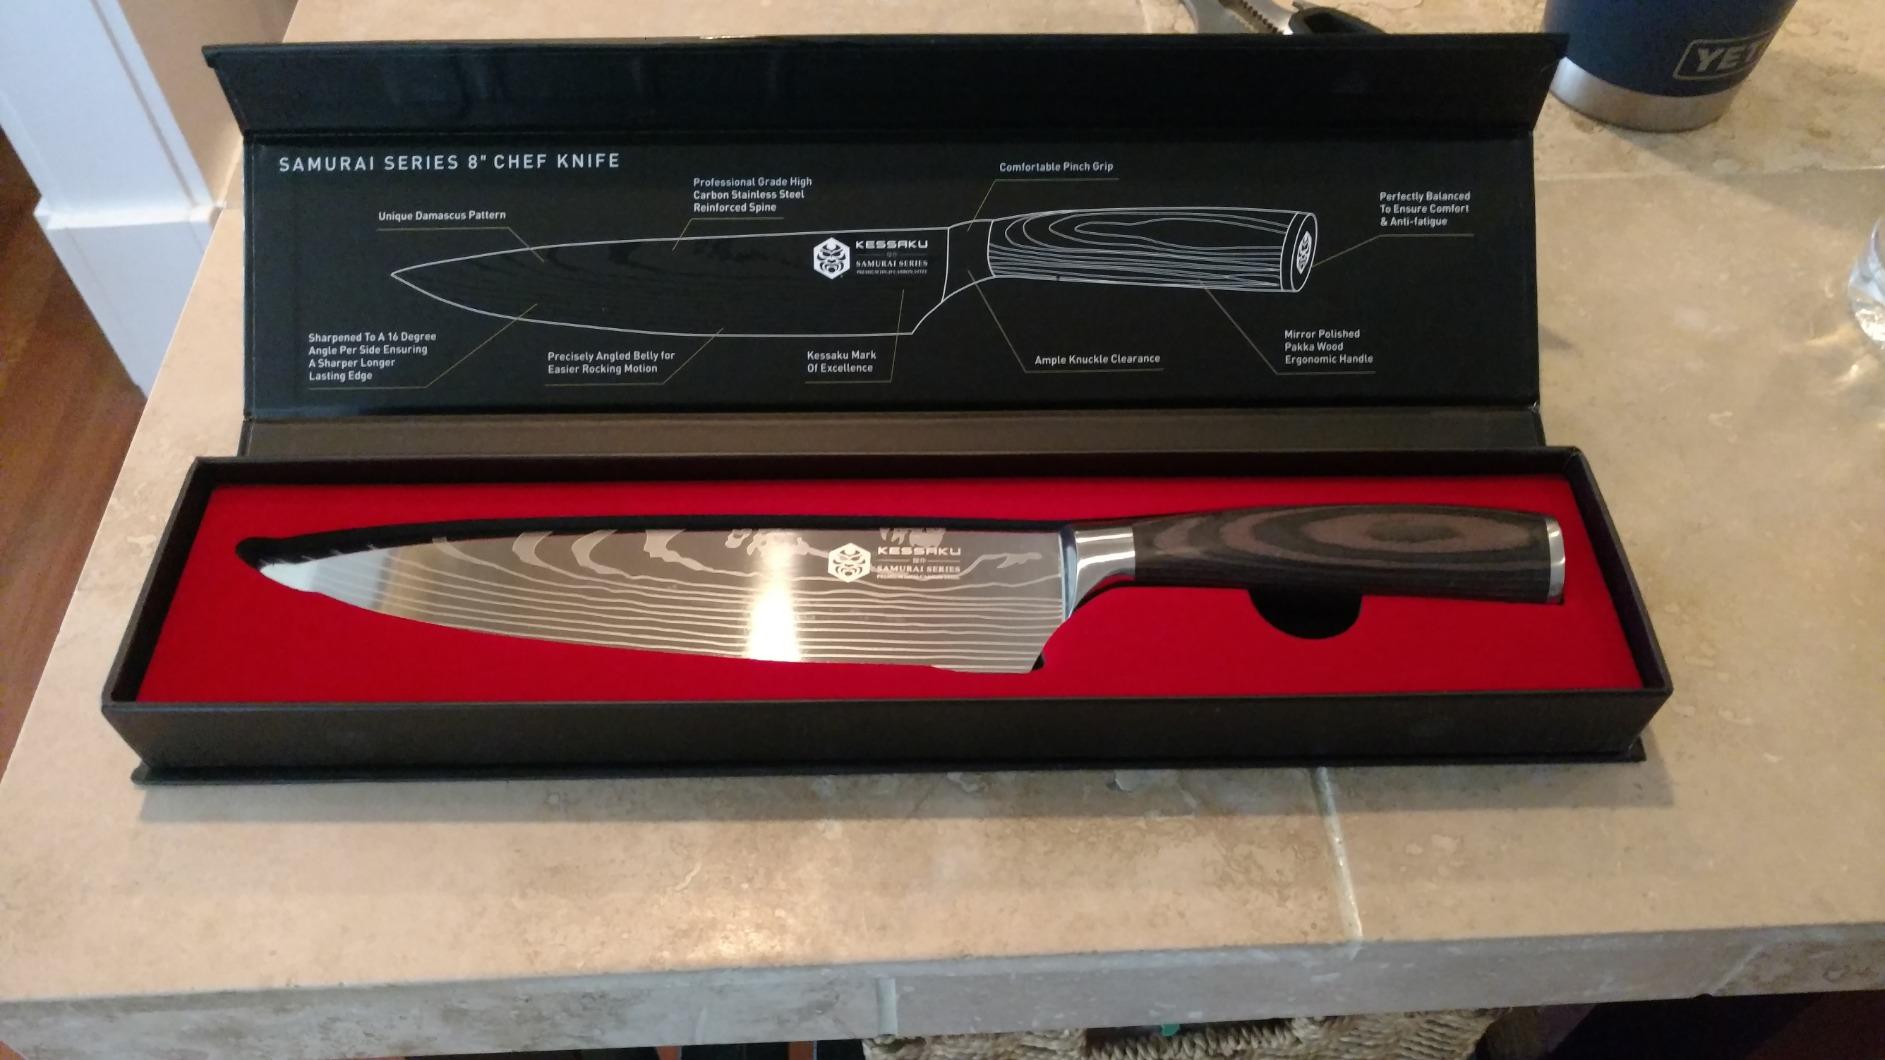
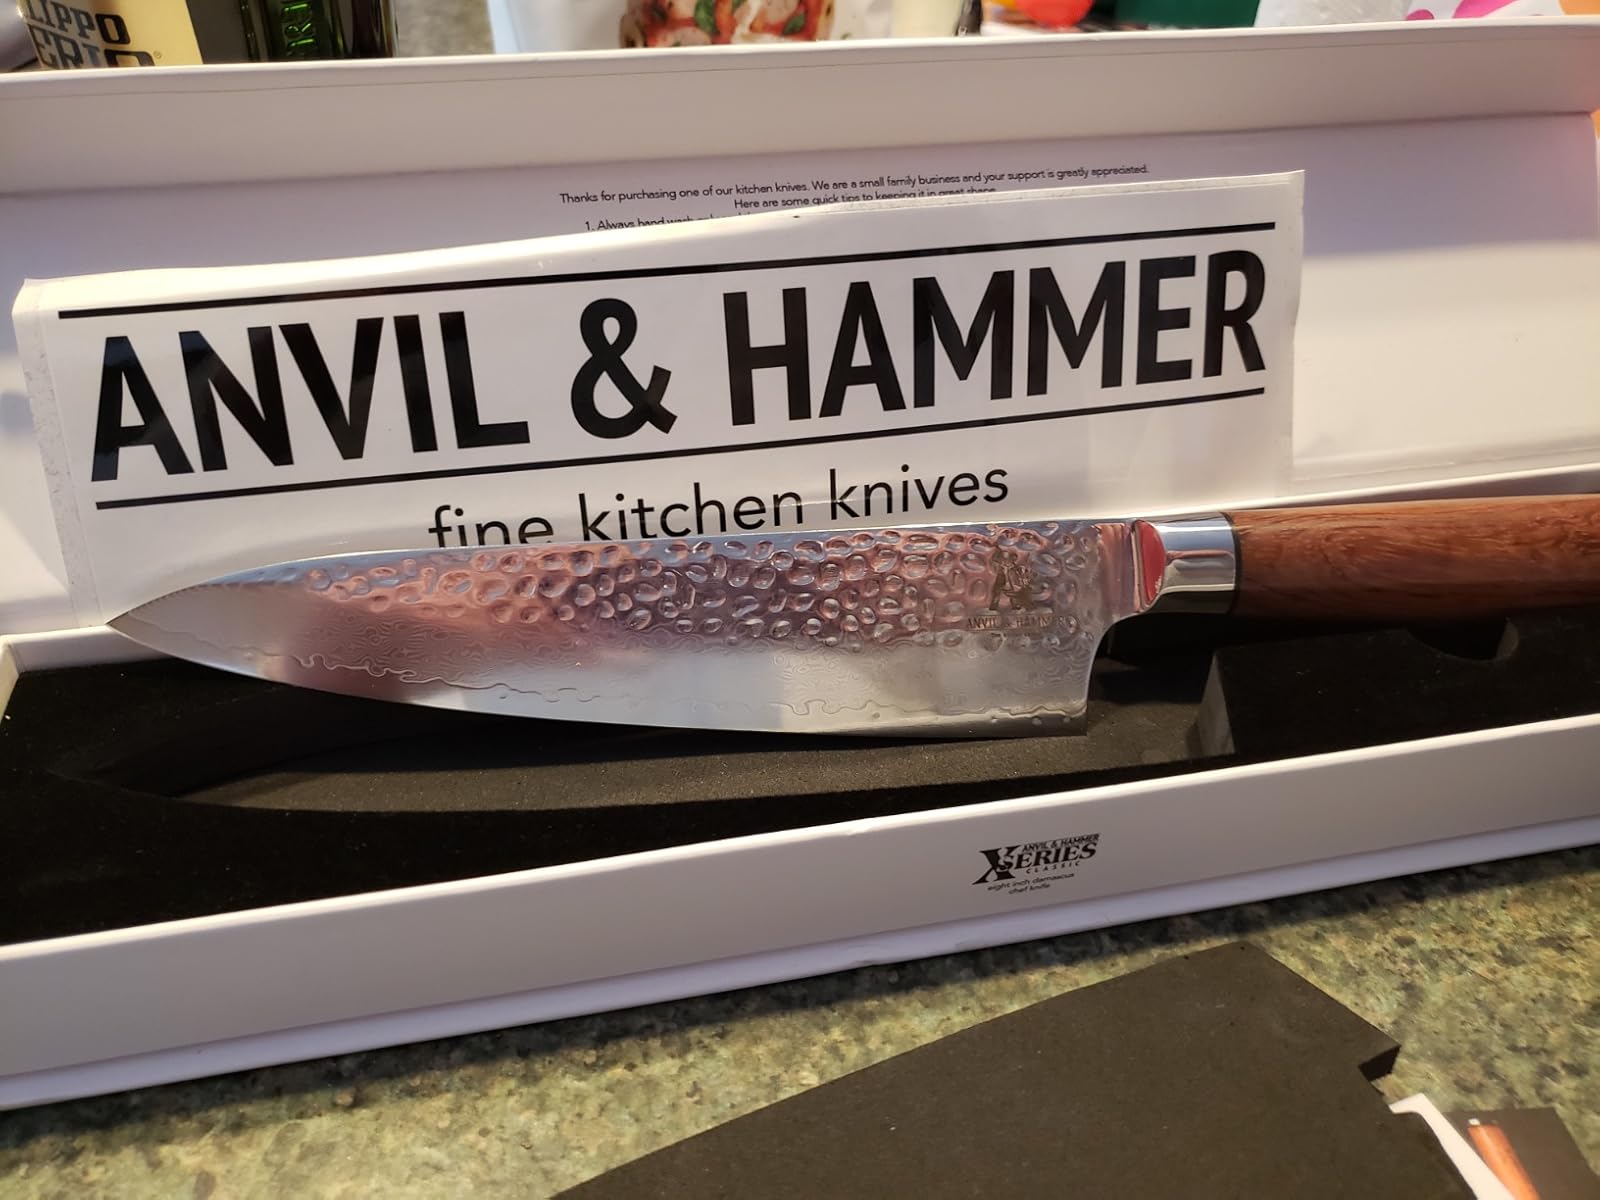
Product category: items_knife
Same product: no